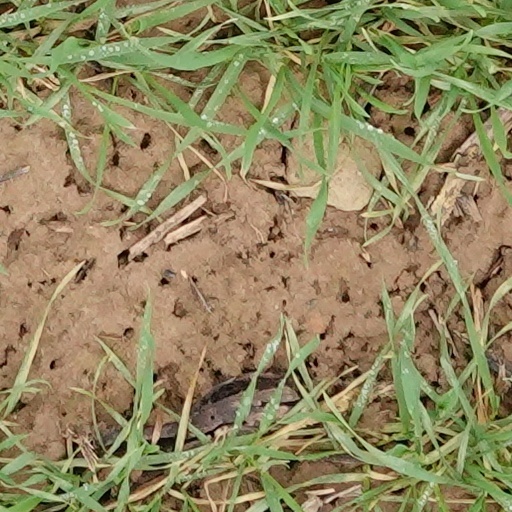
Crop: wheat